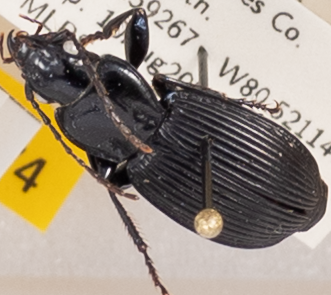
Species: Pterostichus lachrymosus
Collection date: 2021-08-10 04:00:00
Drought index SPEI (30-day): -2.09
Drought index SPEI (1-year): -0.058
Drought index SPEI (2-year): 1.01